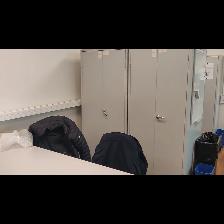
Label: NonHuman